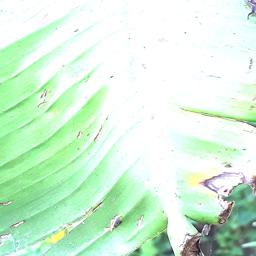
Label: POTASSIUM DEFICIENCY